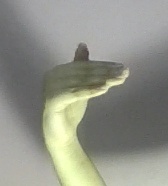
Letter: khaa